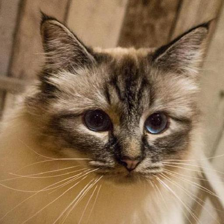
Label: animals